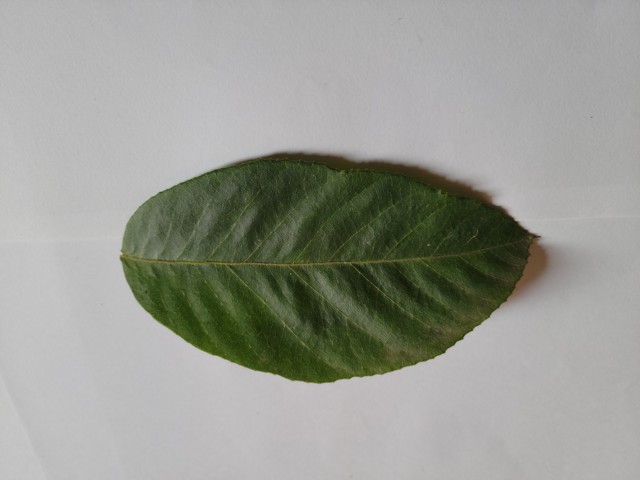
Plant: chapalish